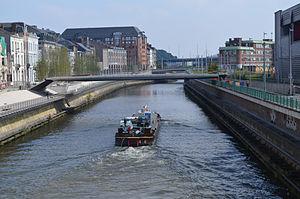
Charleroi (Belgique) - Péniche «
Charleroi est une ville francophone de Belgique, située en Région wallonne, province de Hainaut, sur la Sambre. C'est le chef-lieu de l'arrondissement administratif de Charleroi englobant 14 communes sur une superficie totale de 554,55 km².